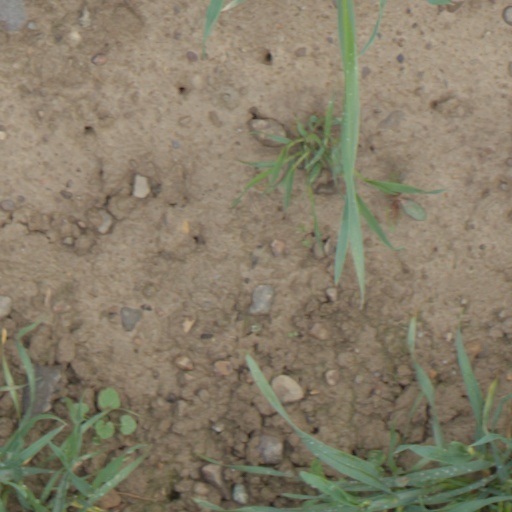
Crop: wheat